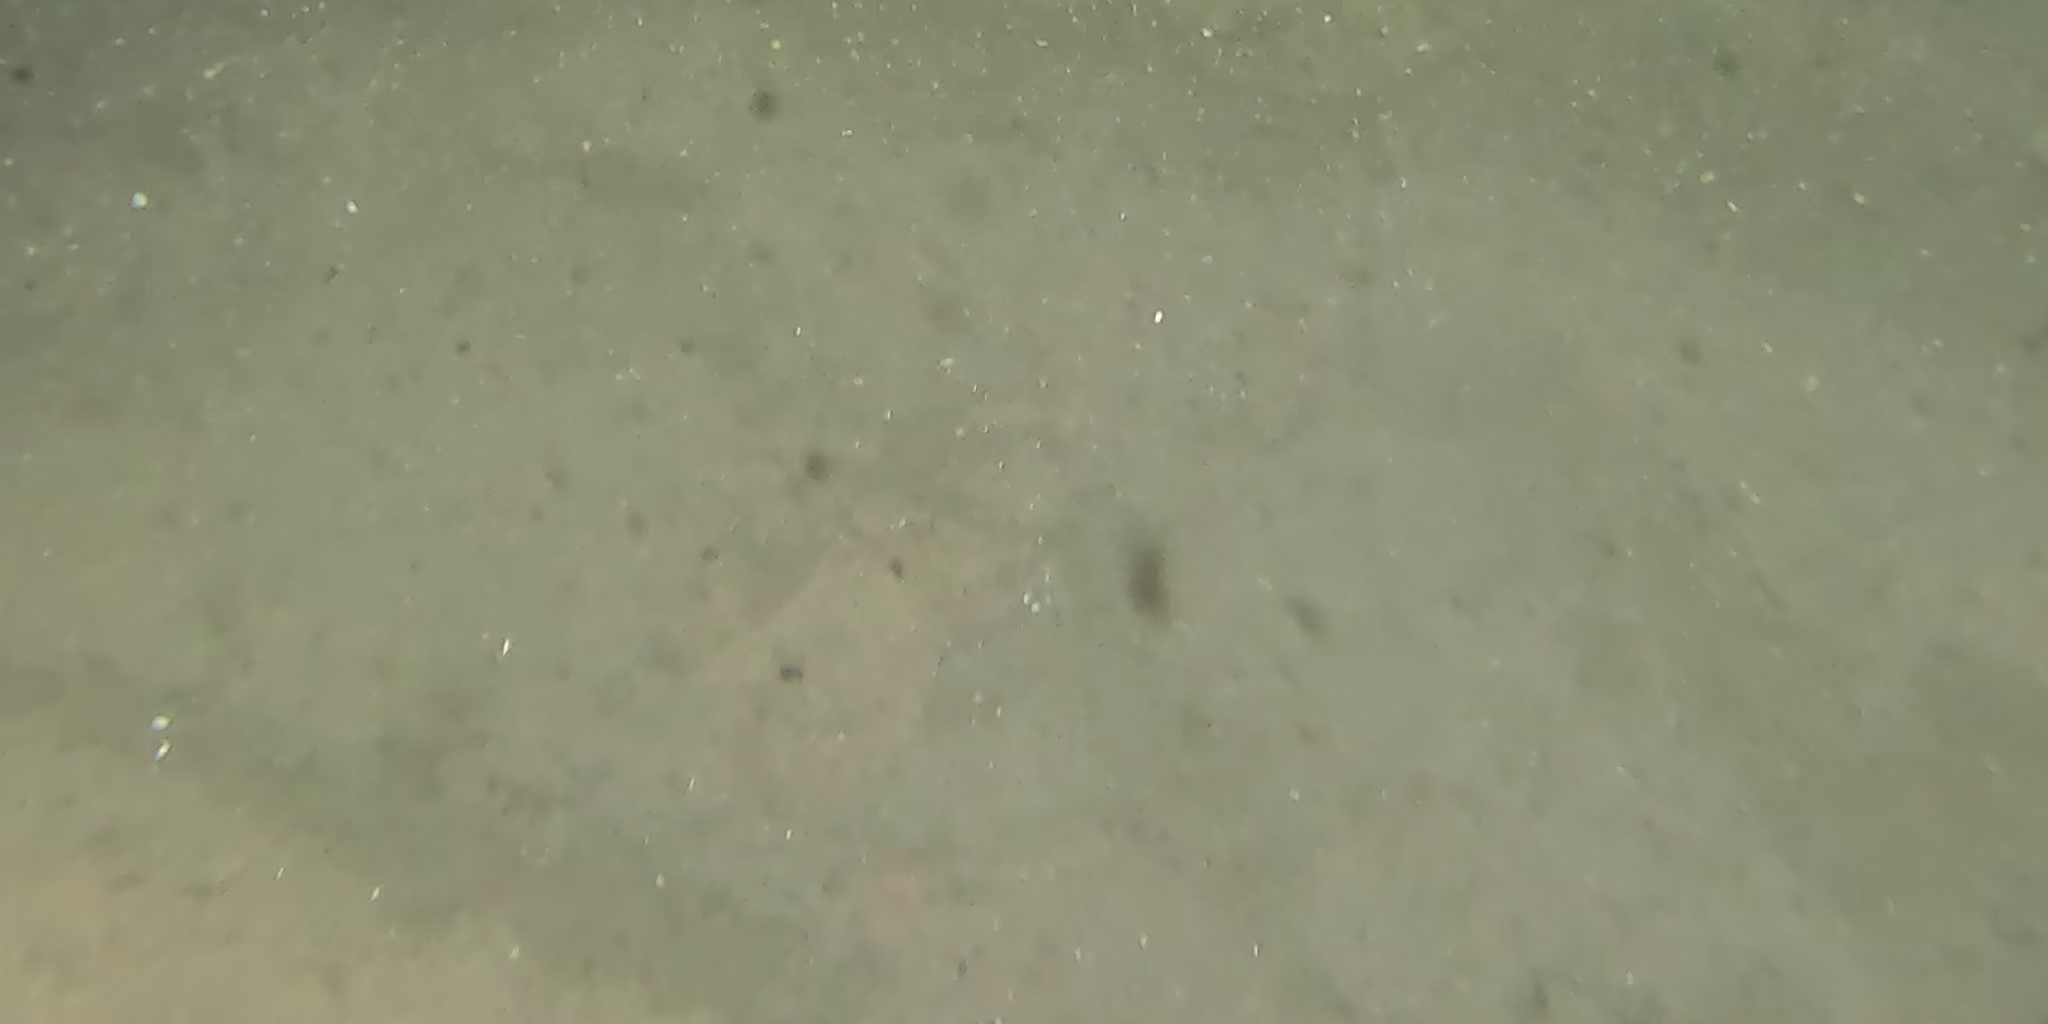
Seabed habitat: sand